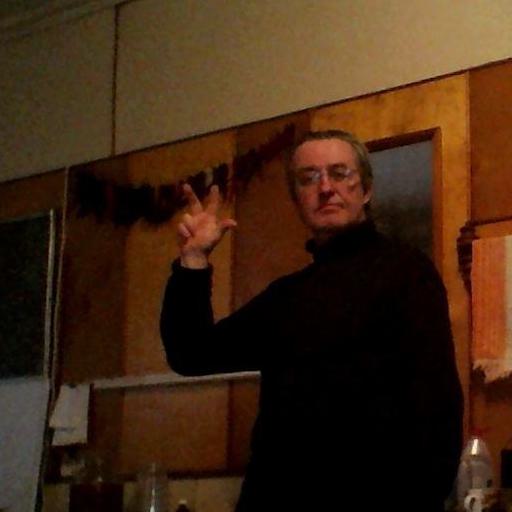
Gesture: three2